List of memorials to the Great Famine

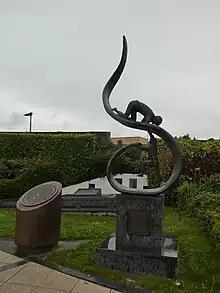
Memorial in Kilkenny over a mass grave associated with the nearby workhouse.

The Great Famine of Ireland is memorialized in many locations throughout Ireland, especially in those regions that suffered the greatest losses, and also in cities overseas with large populations descended from Irish immigrants. To date more than 100 memorials to the Irish Famine have been constructed worldwide.